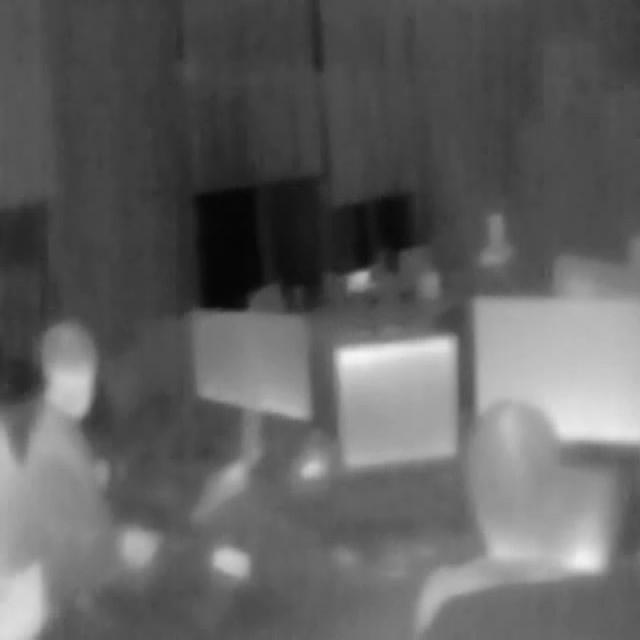
Detected objects:
label: person
label: person